Richard Brownlow

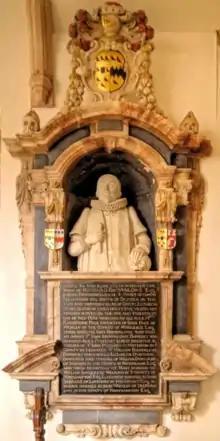
Mural monument to Richard Brownlow (1553–1638), St Peter and St Paul's Church, Belton, with his own arms on top and the arms of his two sons on either sides, all impaling the arms of their respective wives

Richard Brownlow (1553–1638) of Belton in Lincolnshire, was a lawyer who served as Chief Prothonotary of the Court of Common Pleas.